Louis Judson Swinburne

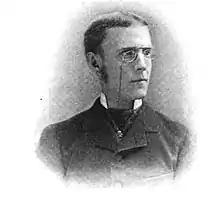
Swinburne in a 1906 publication

Louis Judson Swinburne was born on August 24, 1855, in Albany, New York, to Harriet (née Judson) and John Swinburne.